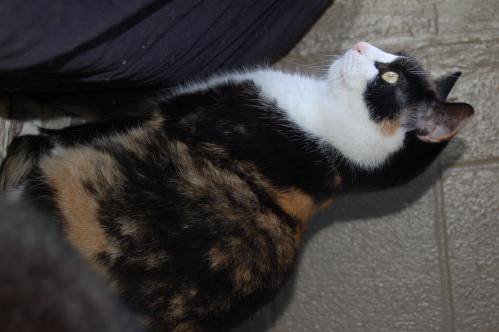
Label: cat